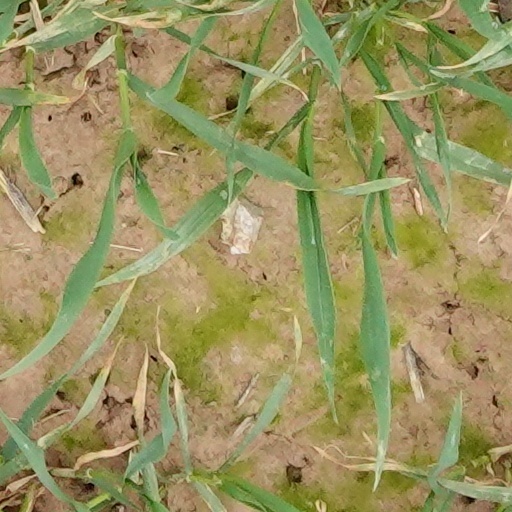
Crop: wheat